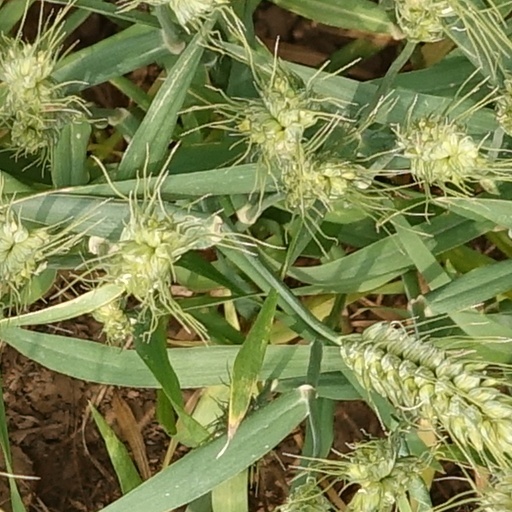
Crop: wheat